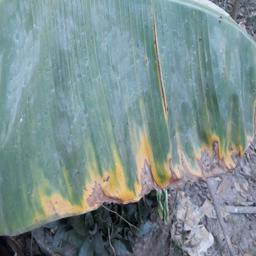
Label: POTASSIUM DEFICIENCY